Ilorin

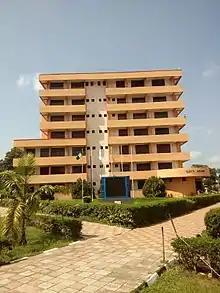
University of Ilorin, Senate building

It was actually called "Okuta ilo irin" (meaning stone for sharpening metals). It is from this tool, the town Ilorin derived its name.